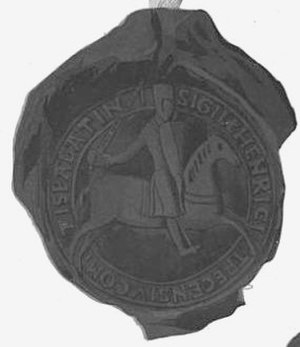
Konge af Jerusalem / Kongerne af Jerusalem (1099–1291) / Huset Anjou (1153–1205)
Kongen af Jerusalem var den øverste hersker over Kongeriget Jerusalem, korsfarerstaten, der blev grundlagt af kristne fyrster i 1099, efter at Jerusalem var blevet indtaget under Det 1. korstog.